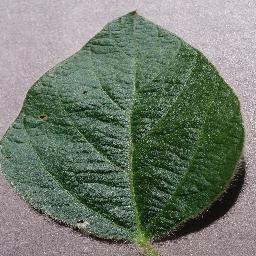
Label: Soybean___healthy